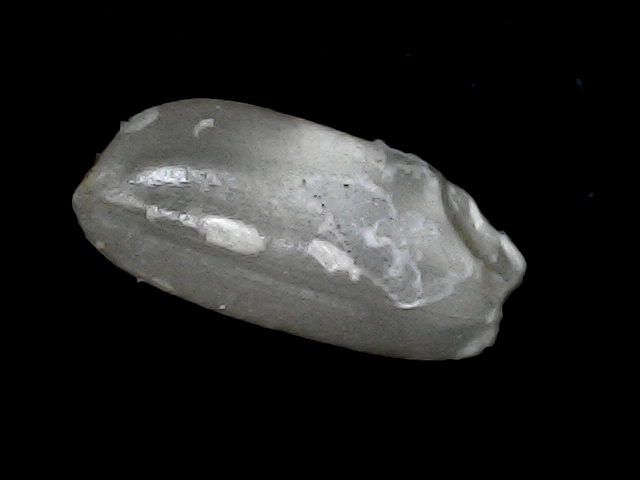
Rice variety: BD33